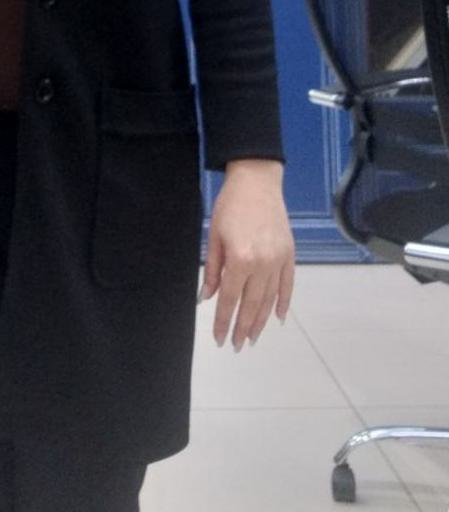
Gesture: no_gesture